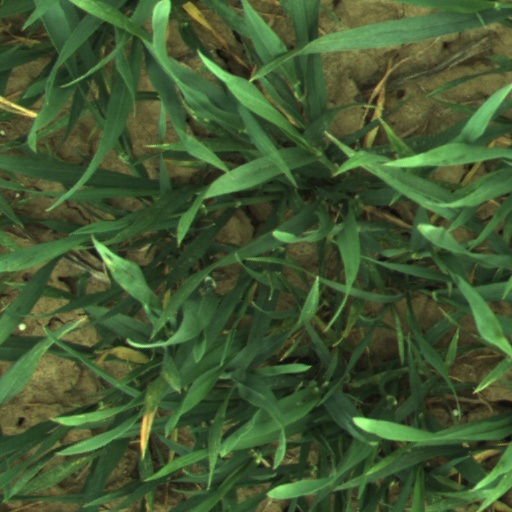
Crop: wheat